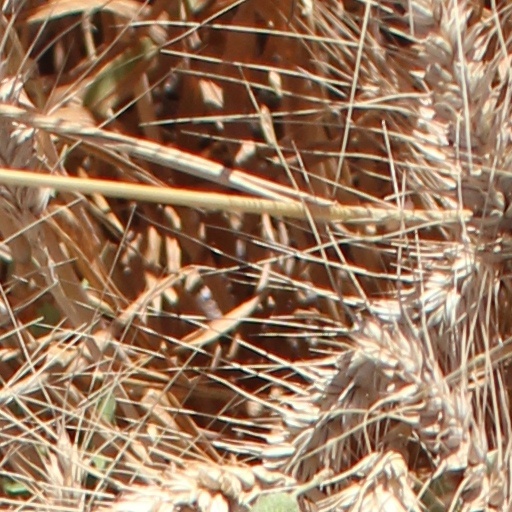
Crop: wheat